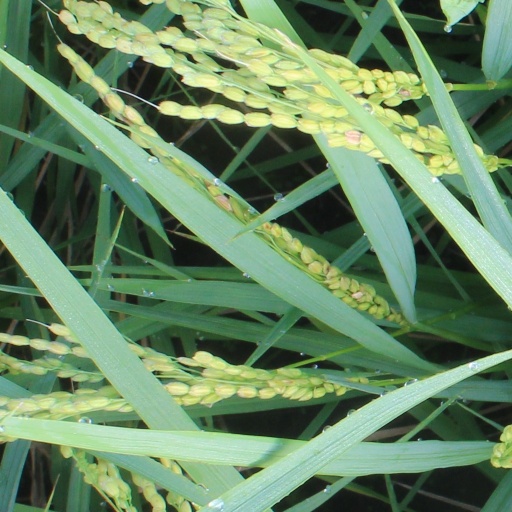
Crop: rice